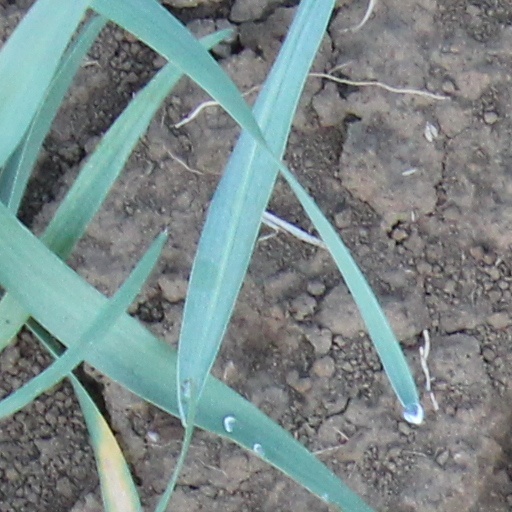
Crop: wheat